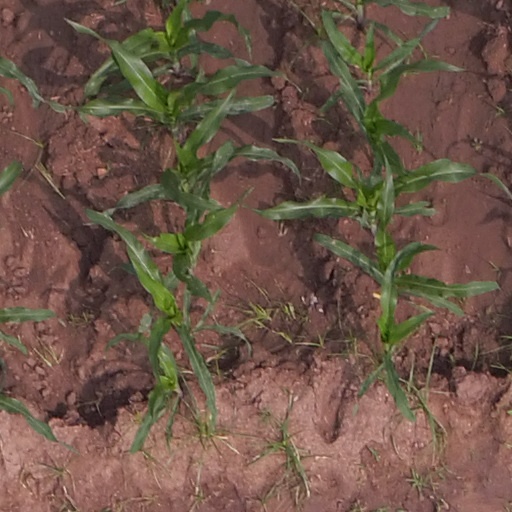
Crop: maize; corn